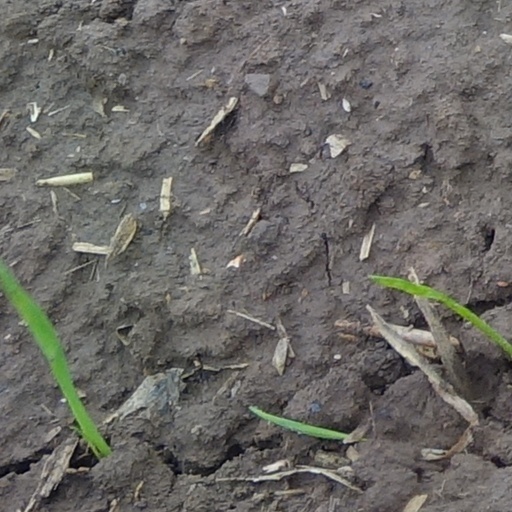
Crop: wheat